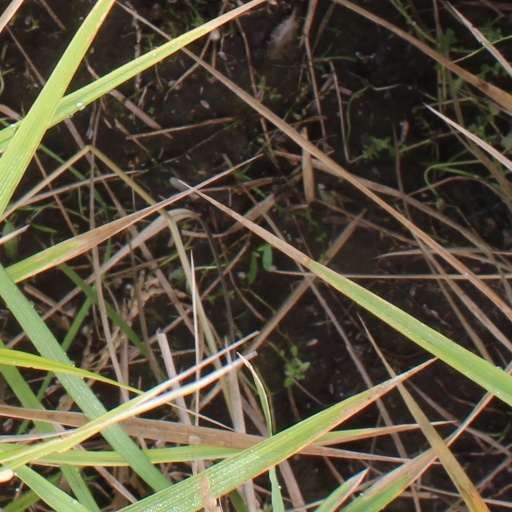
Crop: rice